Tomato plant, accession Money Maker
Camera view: bottom (45 deg); turntable rotation: 330 degrees
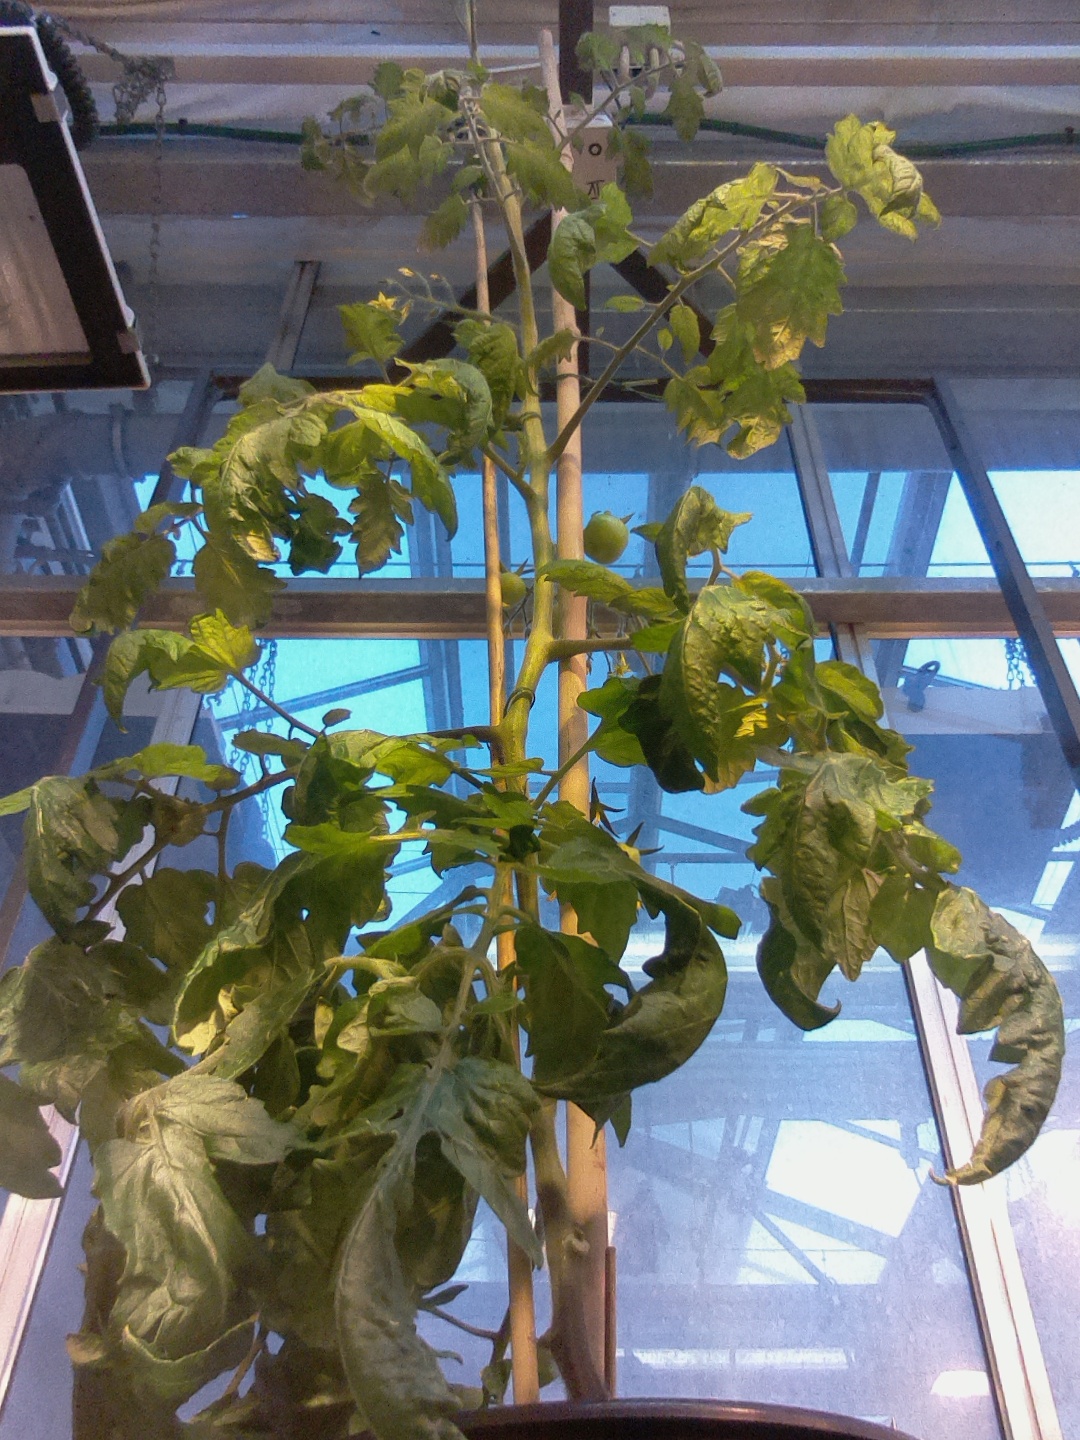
BBCH growth stage 73: 30%-40% of final fruit size